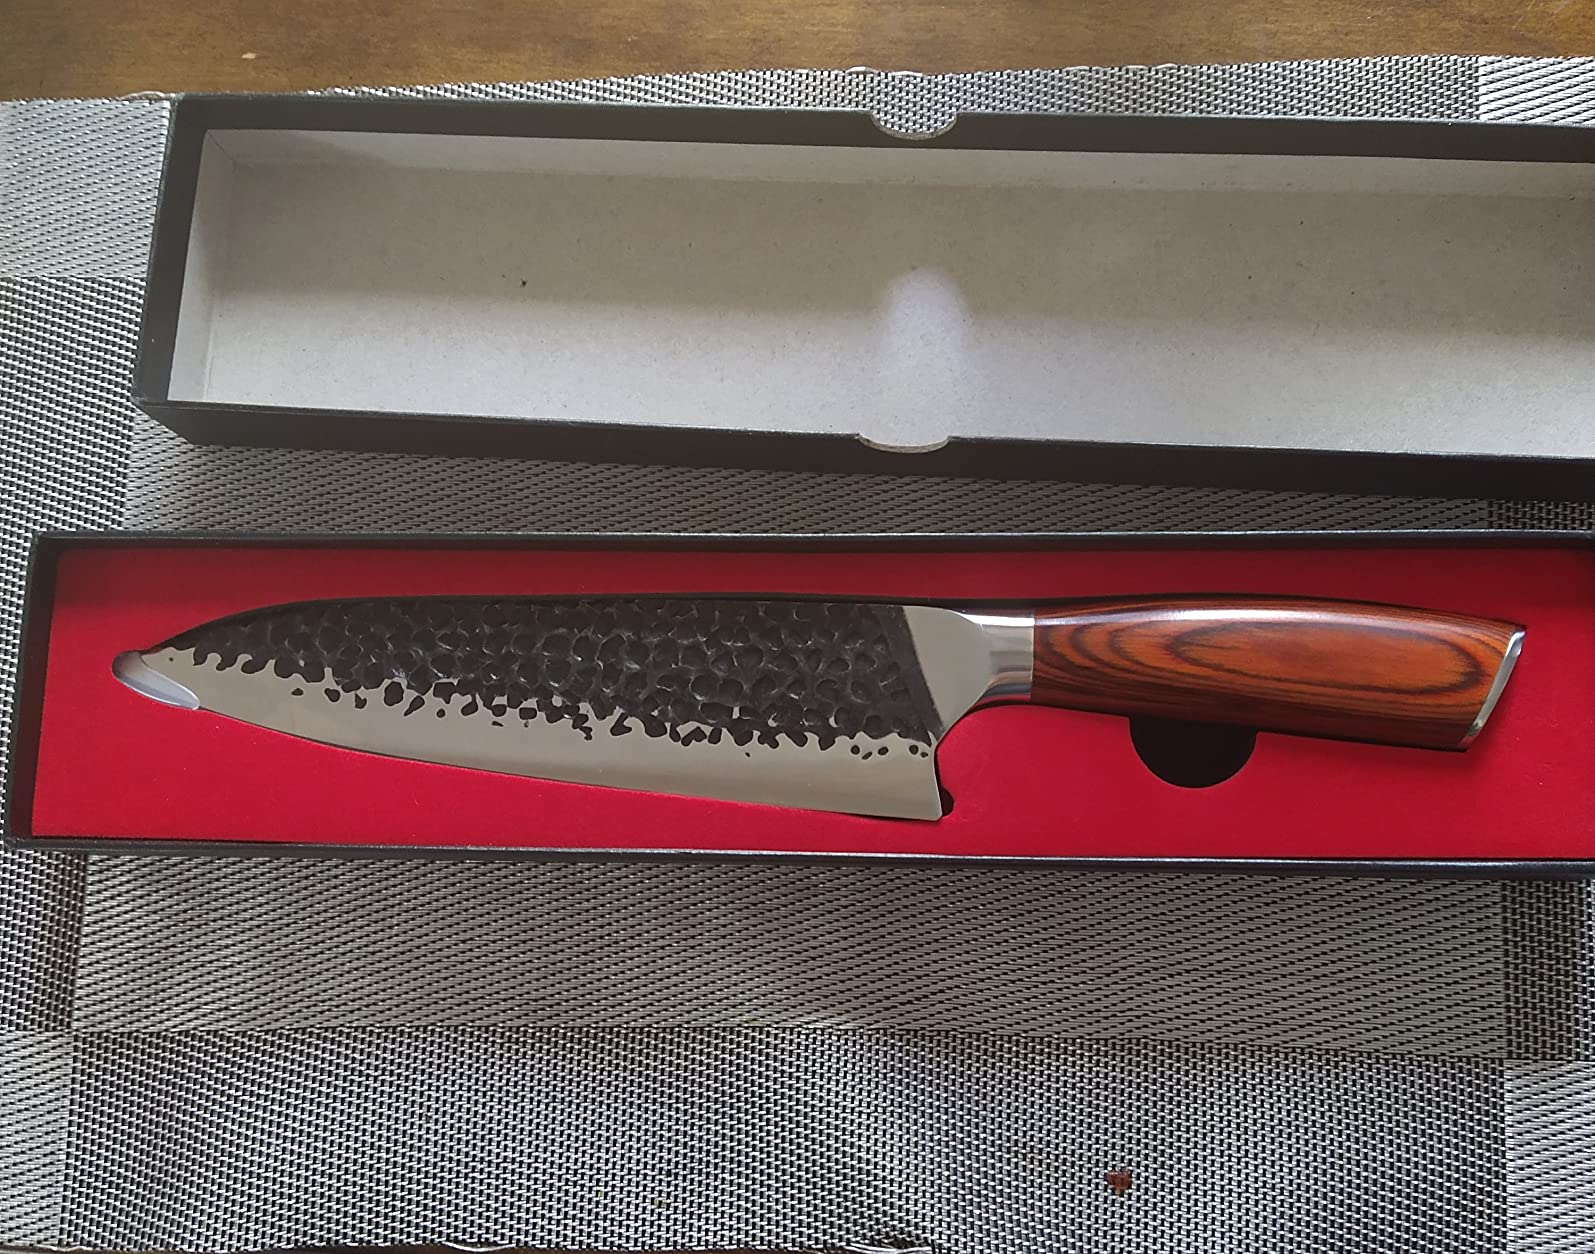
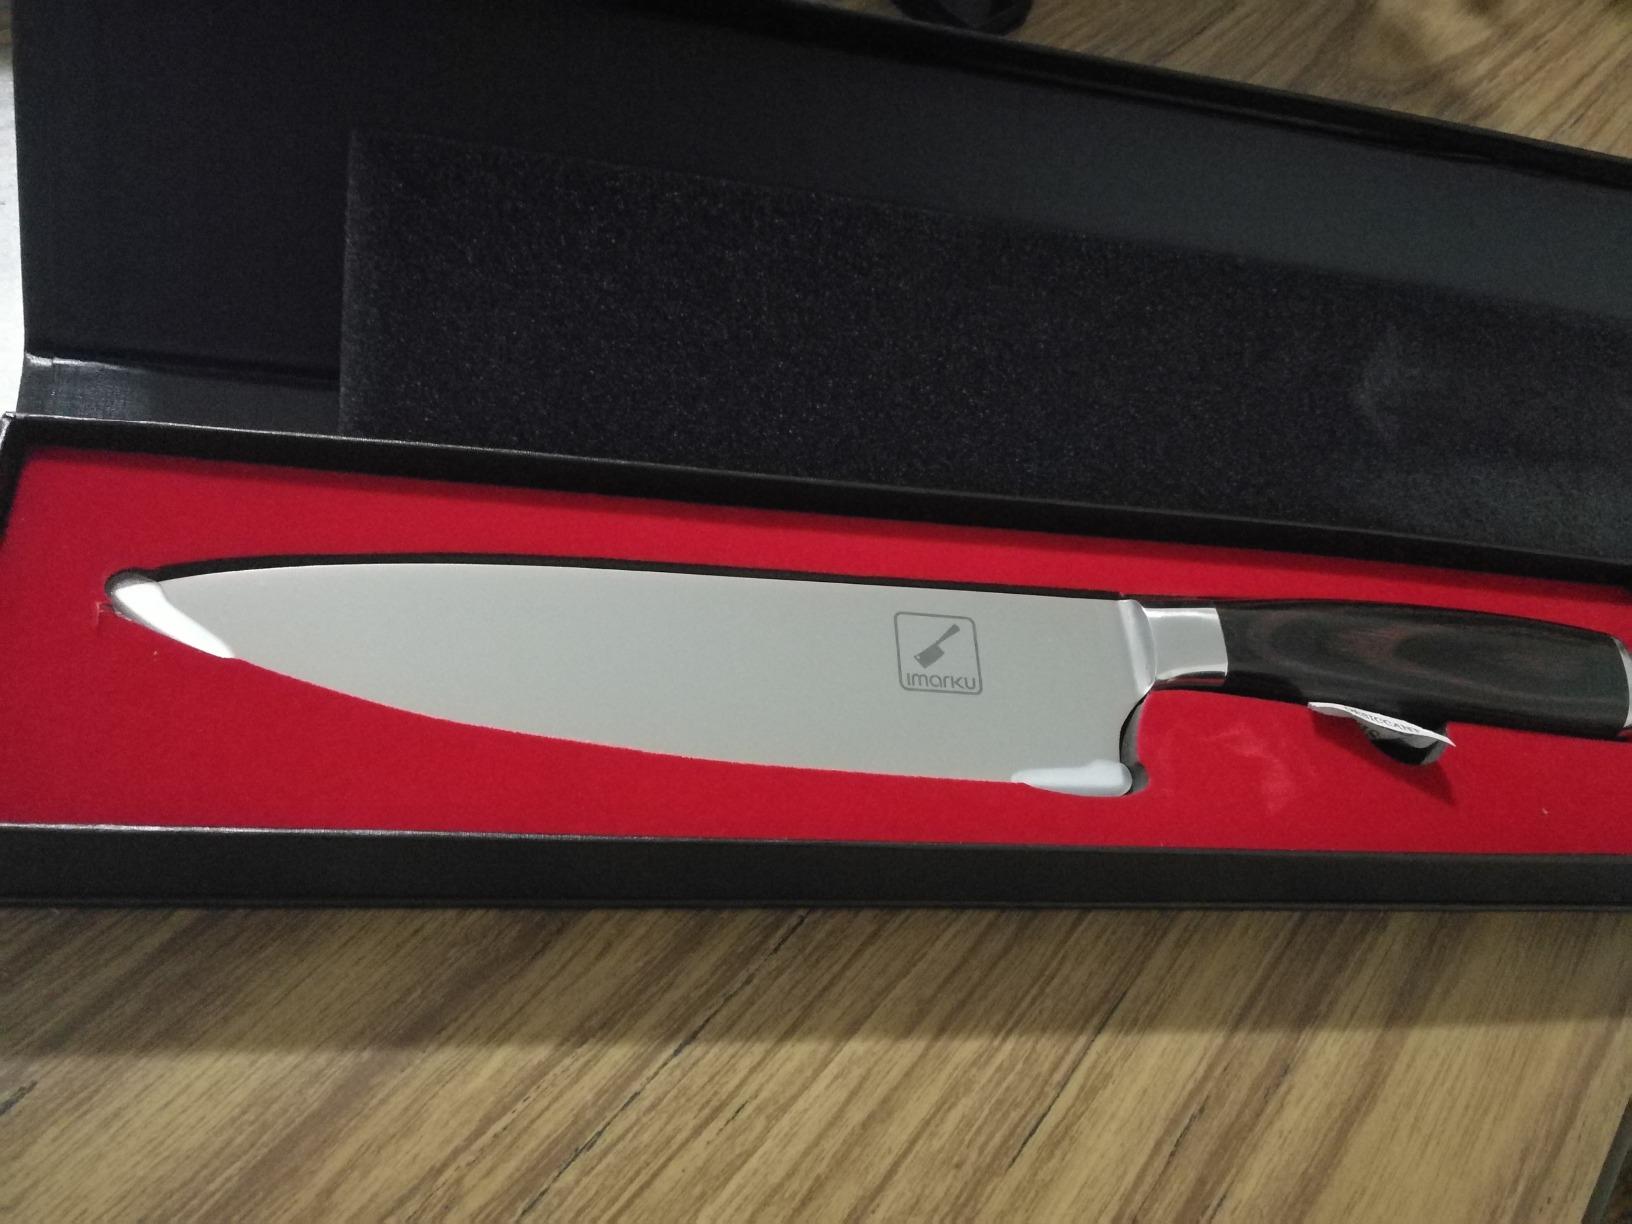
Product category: items_knife
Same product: no